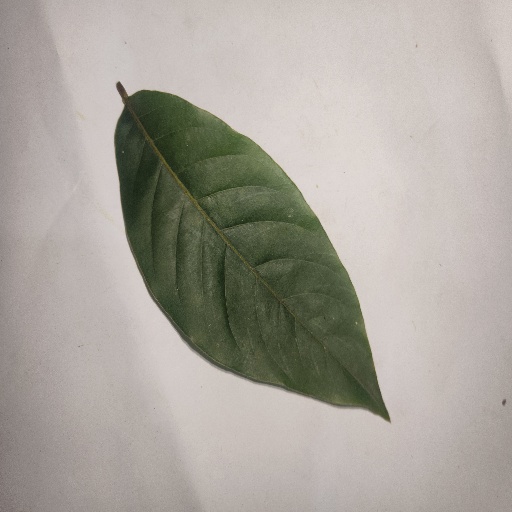
Species: HariTaki
Leaf condition: Healthy Leaf